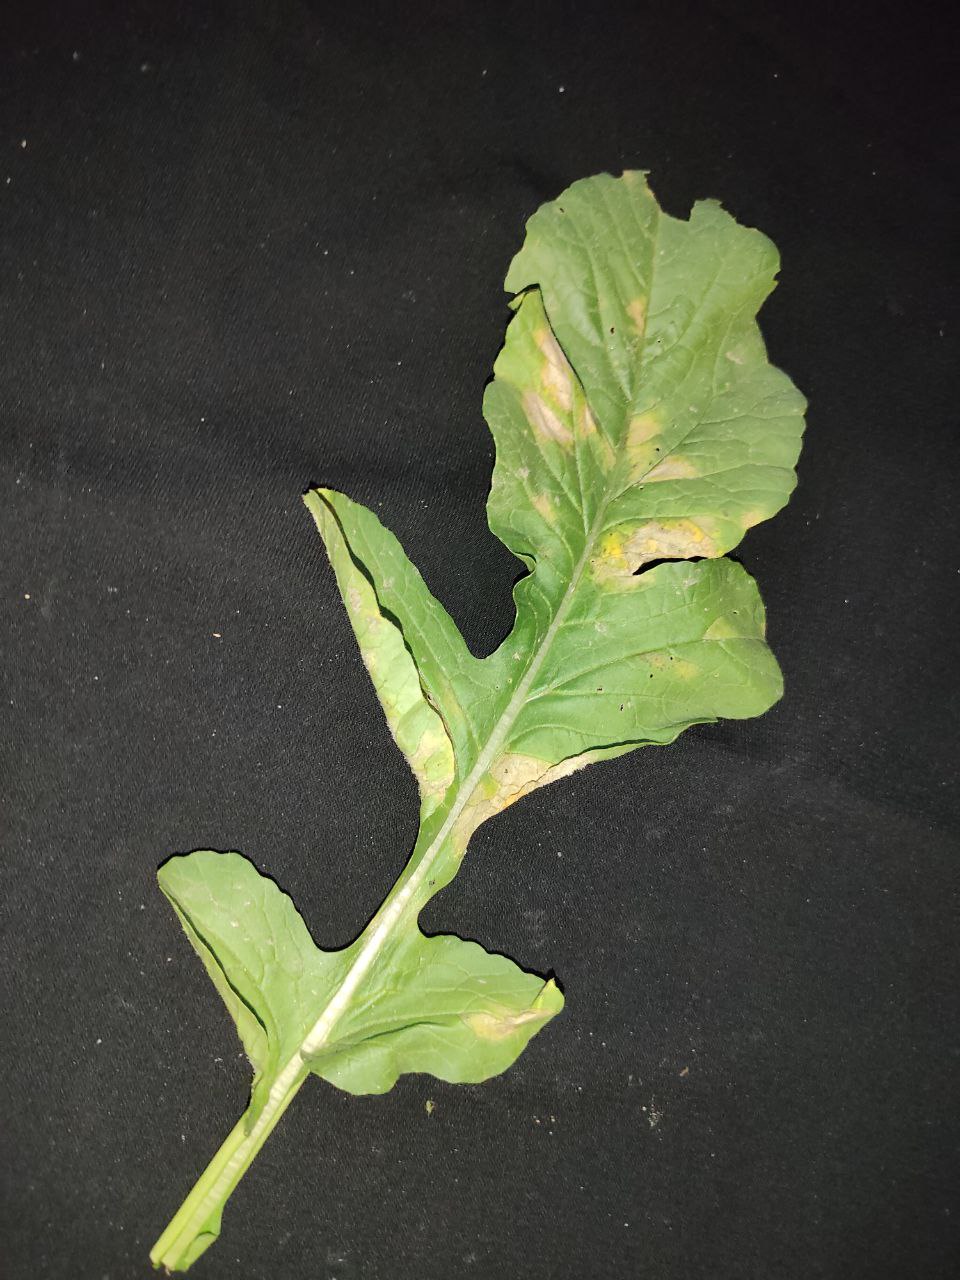
Label: Mosaic virus